Answer in natural language. How many Doorways are visible in the scene? Choose between the following options: 3, 2, 0, 4 or 2
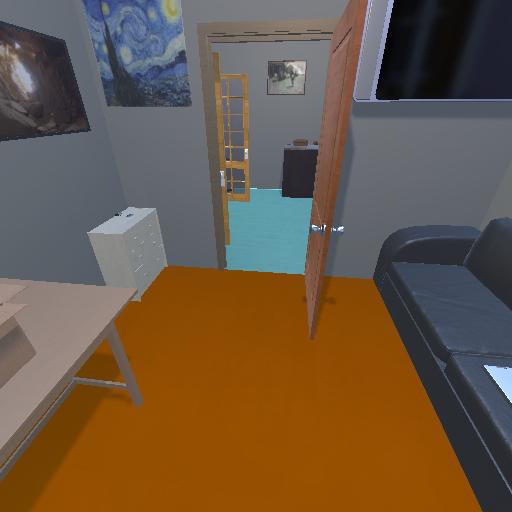
<answer>2</answer>